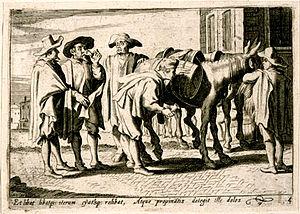
Marchand de vin Cornelius de Wael (1592-1662)
Le négociant en vin est, avec le caviste, l'un des intermédiaires possibles entre le vigneron et le consommateur.